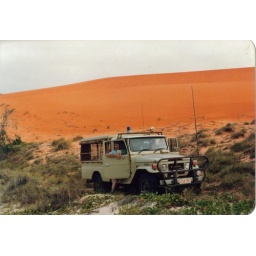
Red Sand Dunes near sea on northern end of Groote Eylandt 1987, beach along side was white sand.